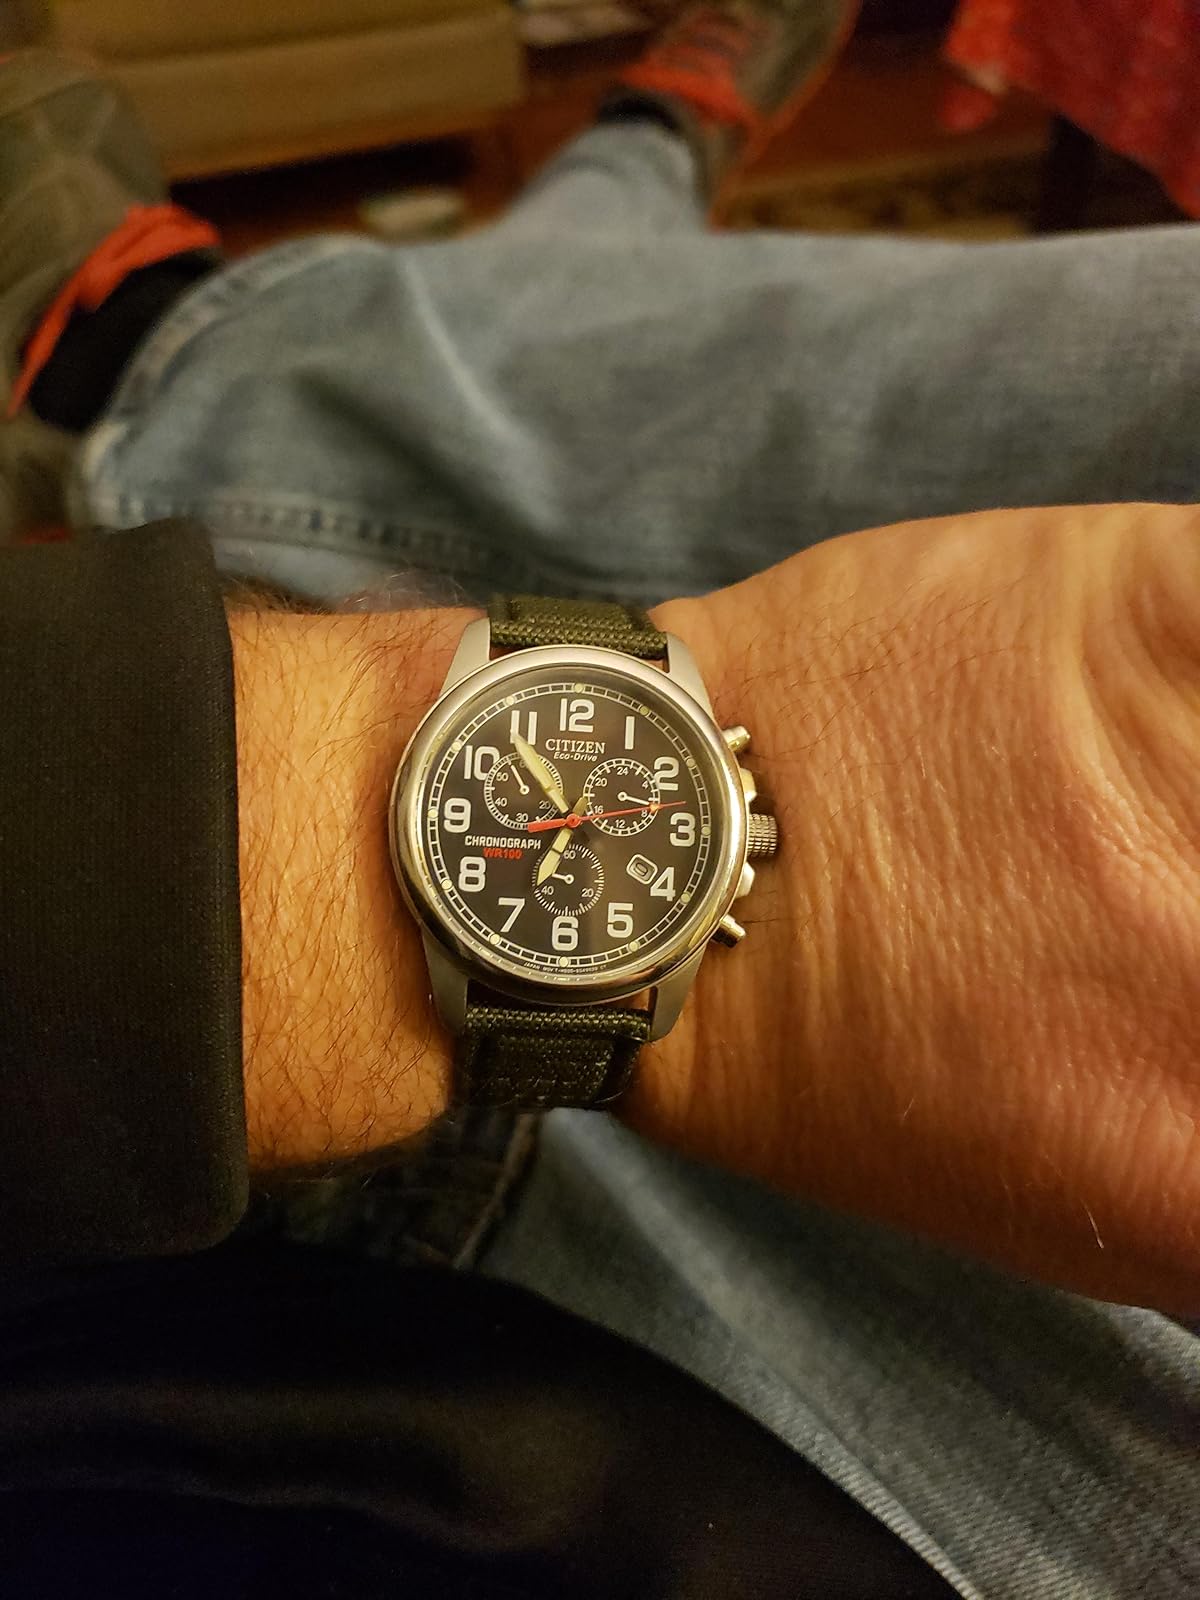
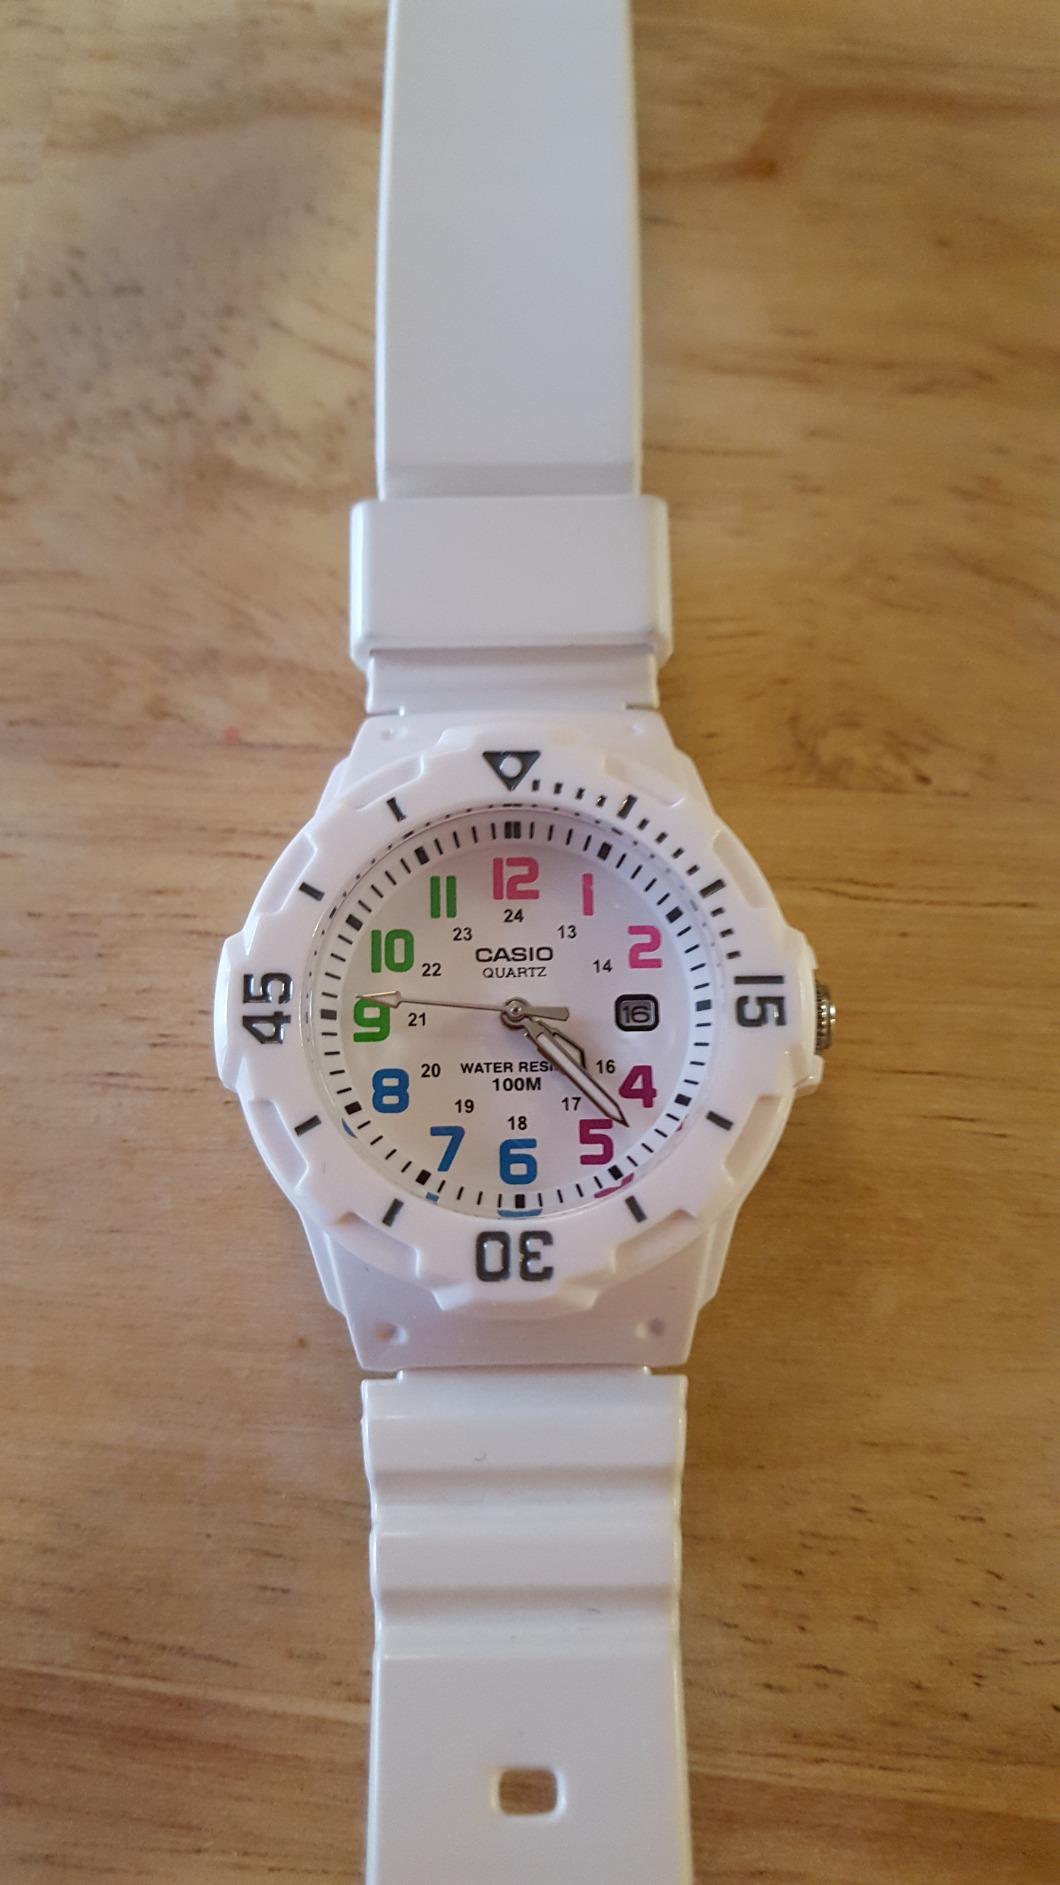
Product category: accessories_watch
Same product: no